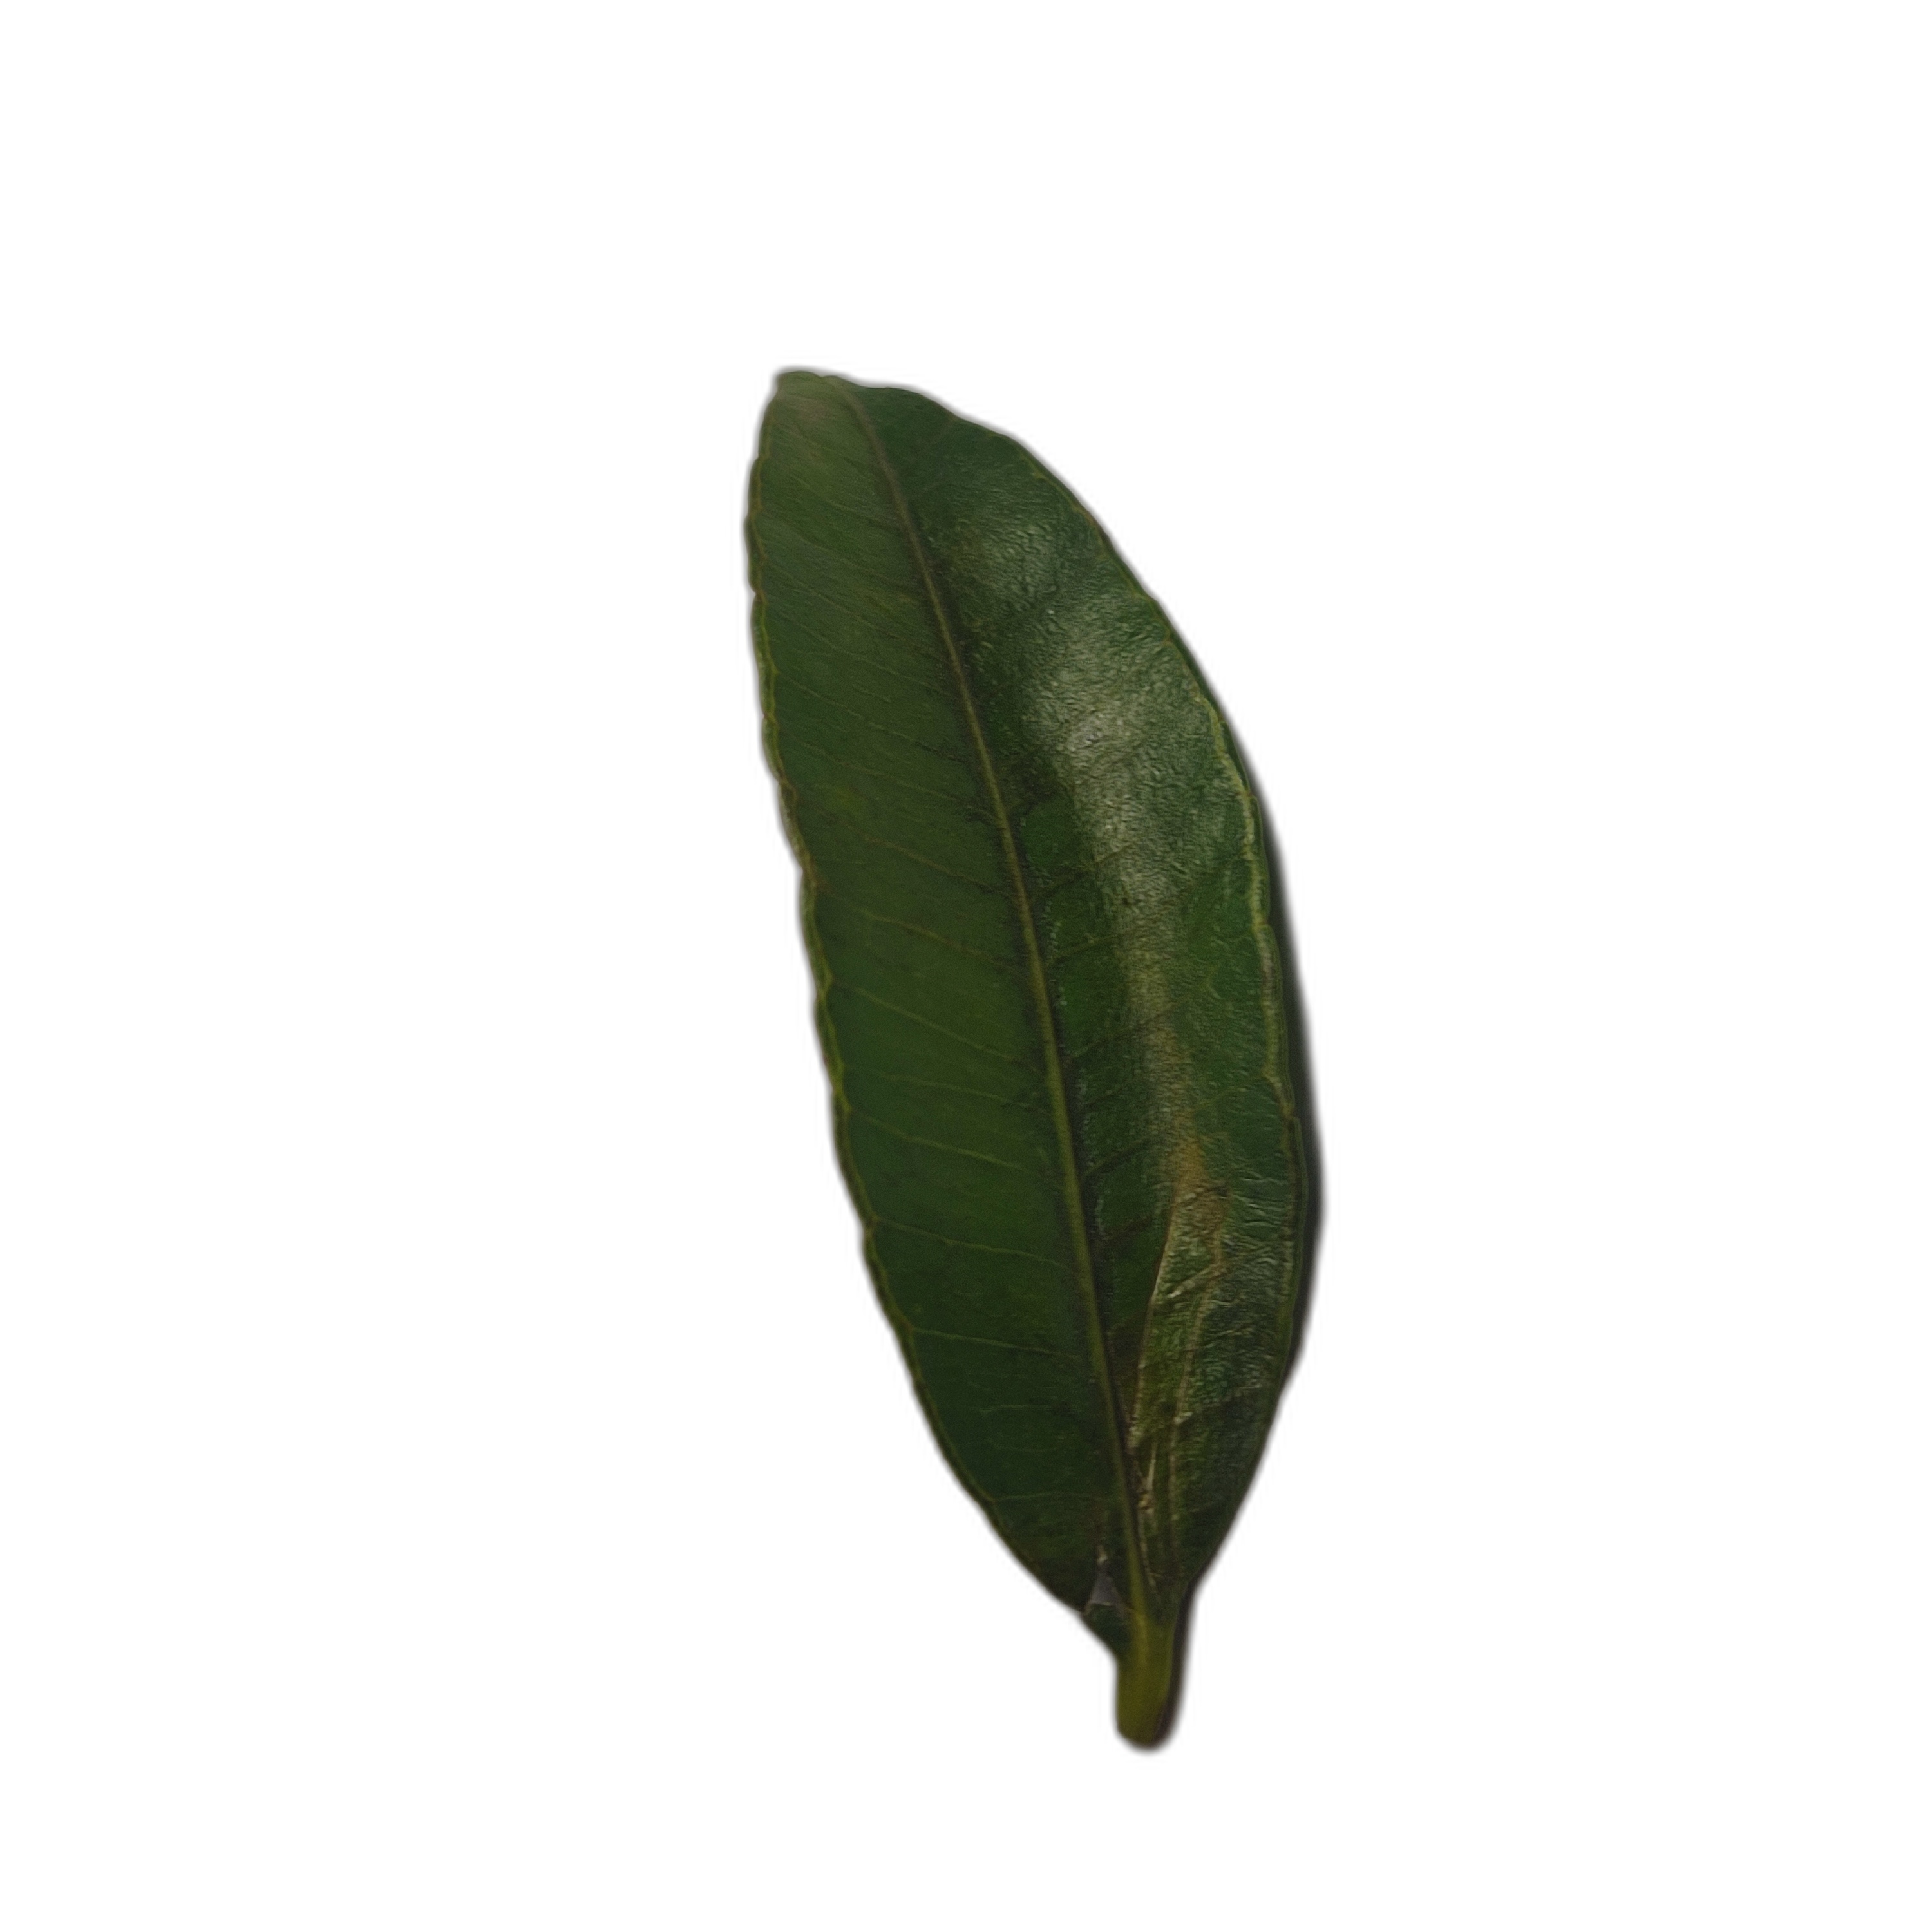
Label: healthy